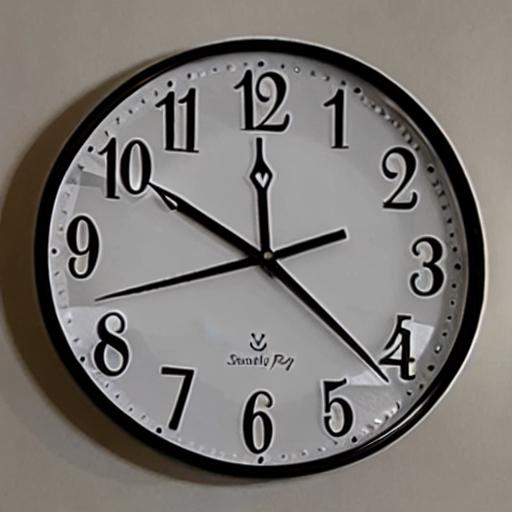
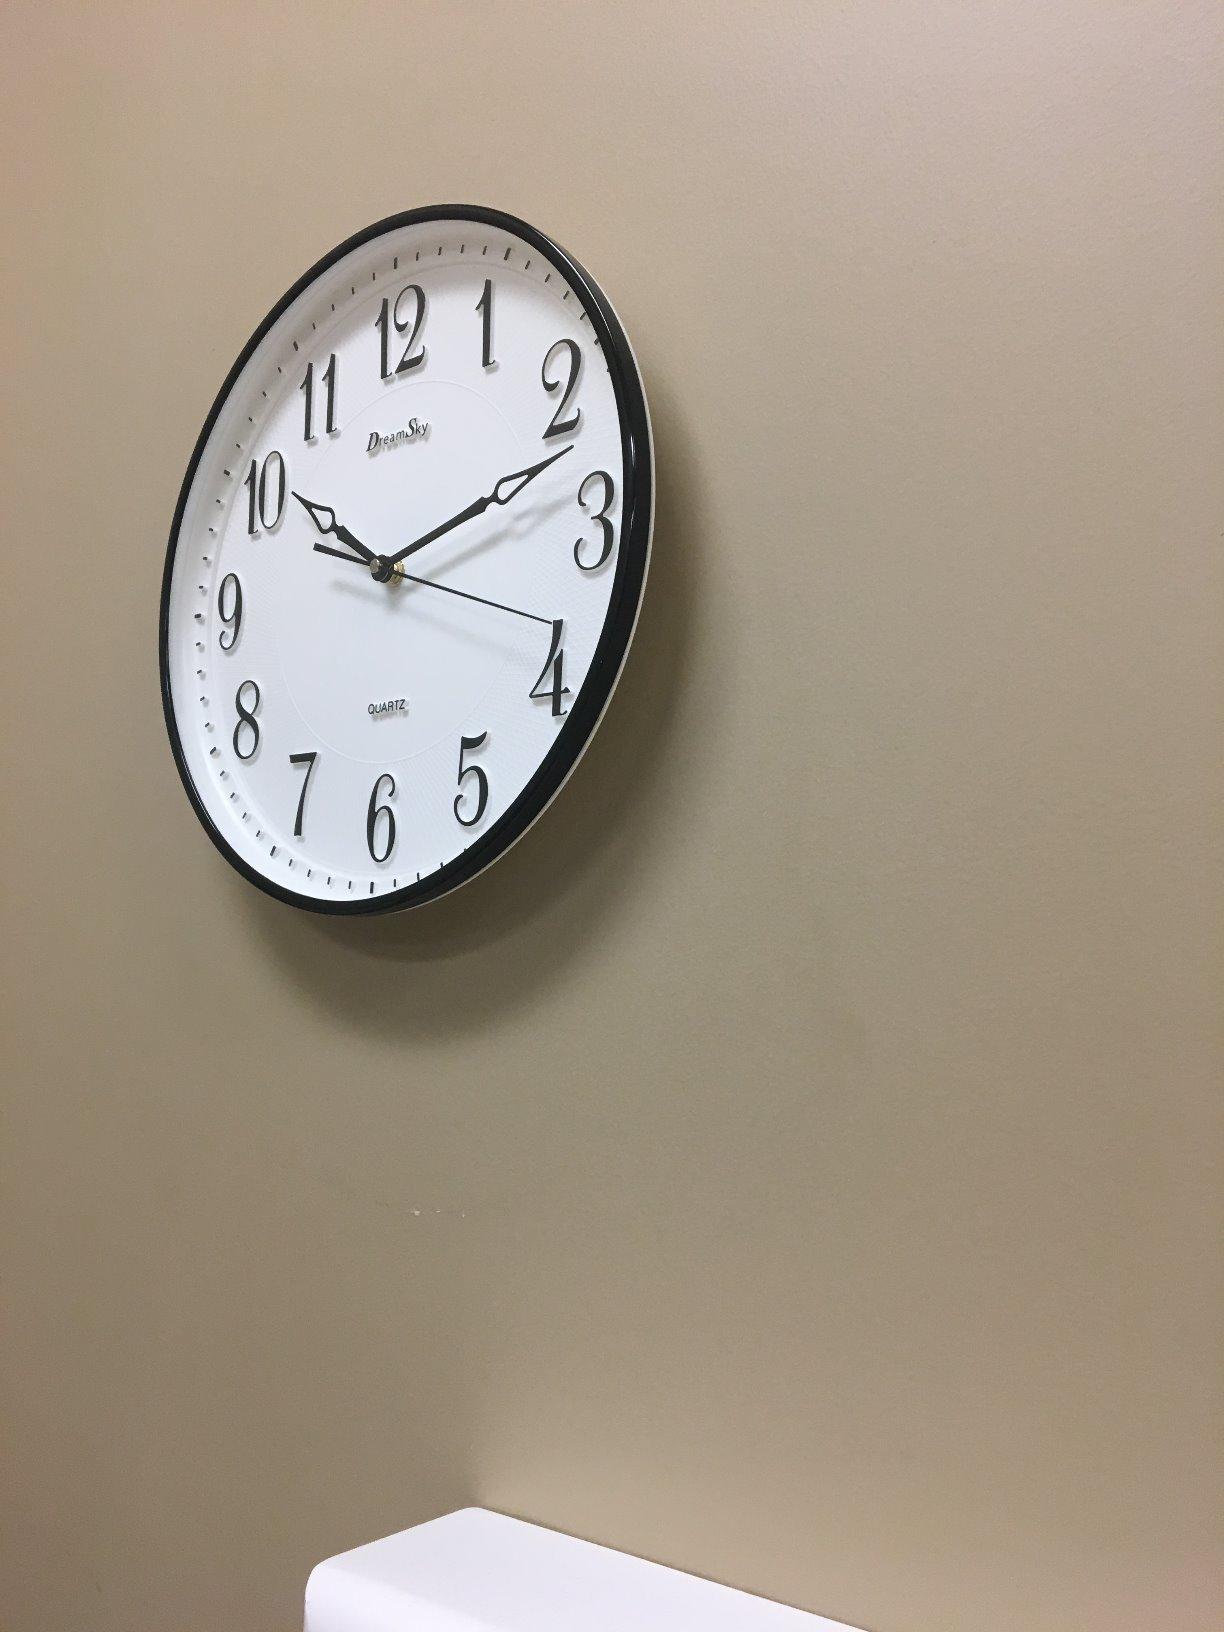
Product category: clock
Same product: no